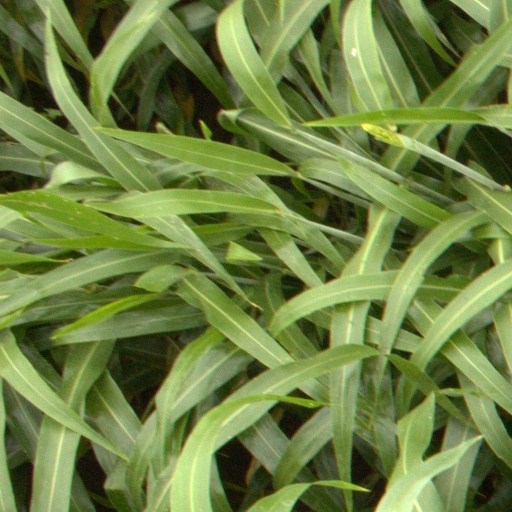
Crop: sorghum